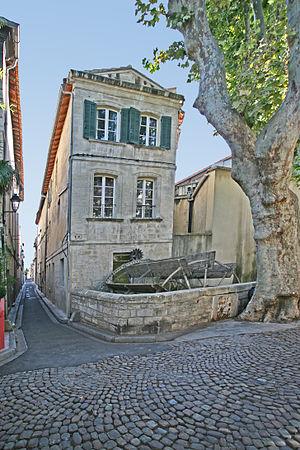
Maison de Jean-Henri Fabre, 14 rue des Teinturiers, Avignon, Vaucluse, France
La rue des Teinturiers est l'une des artères d'Avignon intramuros.
Jean-Henri Casimir Fabre, né le 21 décembre 1823 à Saint-Léons, mort le 11 octobre 1915 à Sérignan-du-Comtat, est un homme de sciences, un humaniste, un naturaliste, un entomologiste éminent, un écrivain passionné par la nature et un poète français de langue occitane et française, lauréat de l'Académie française et d'un nombre élevé de prix.